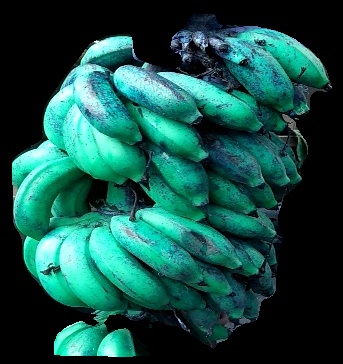
Variety: rasbale
Grade: grade3